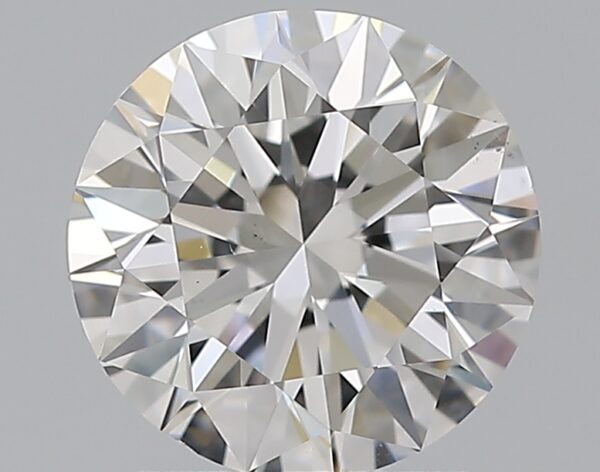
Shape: round
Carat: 1.51
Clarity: VS2
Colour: D
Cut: EX
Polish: EX
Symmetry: EX
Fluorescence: N
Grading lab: GIA
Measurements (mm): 7.29 x 7.34 x 4.55